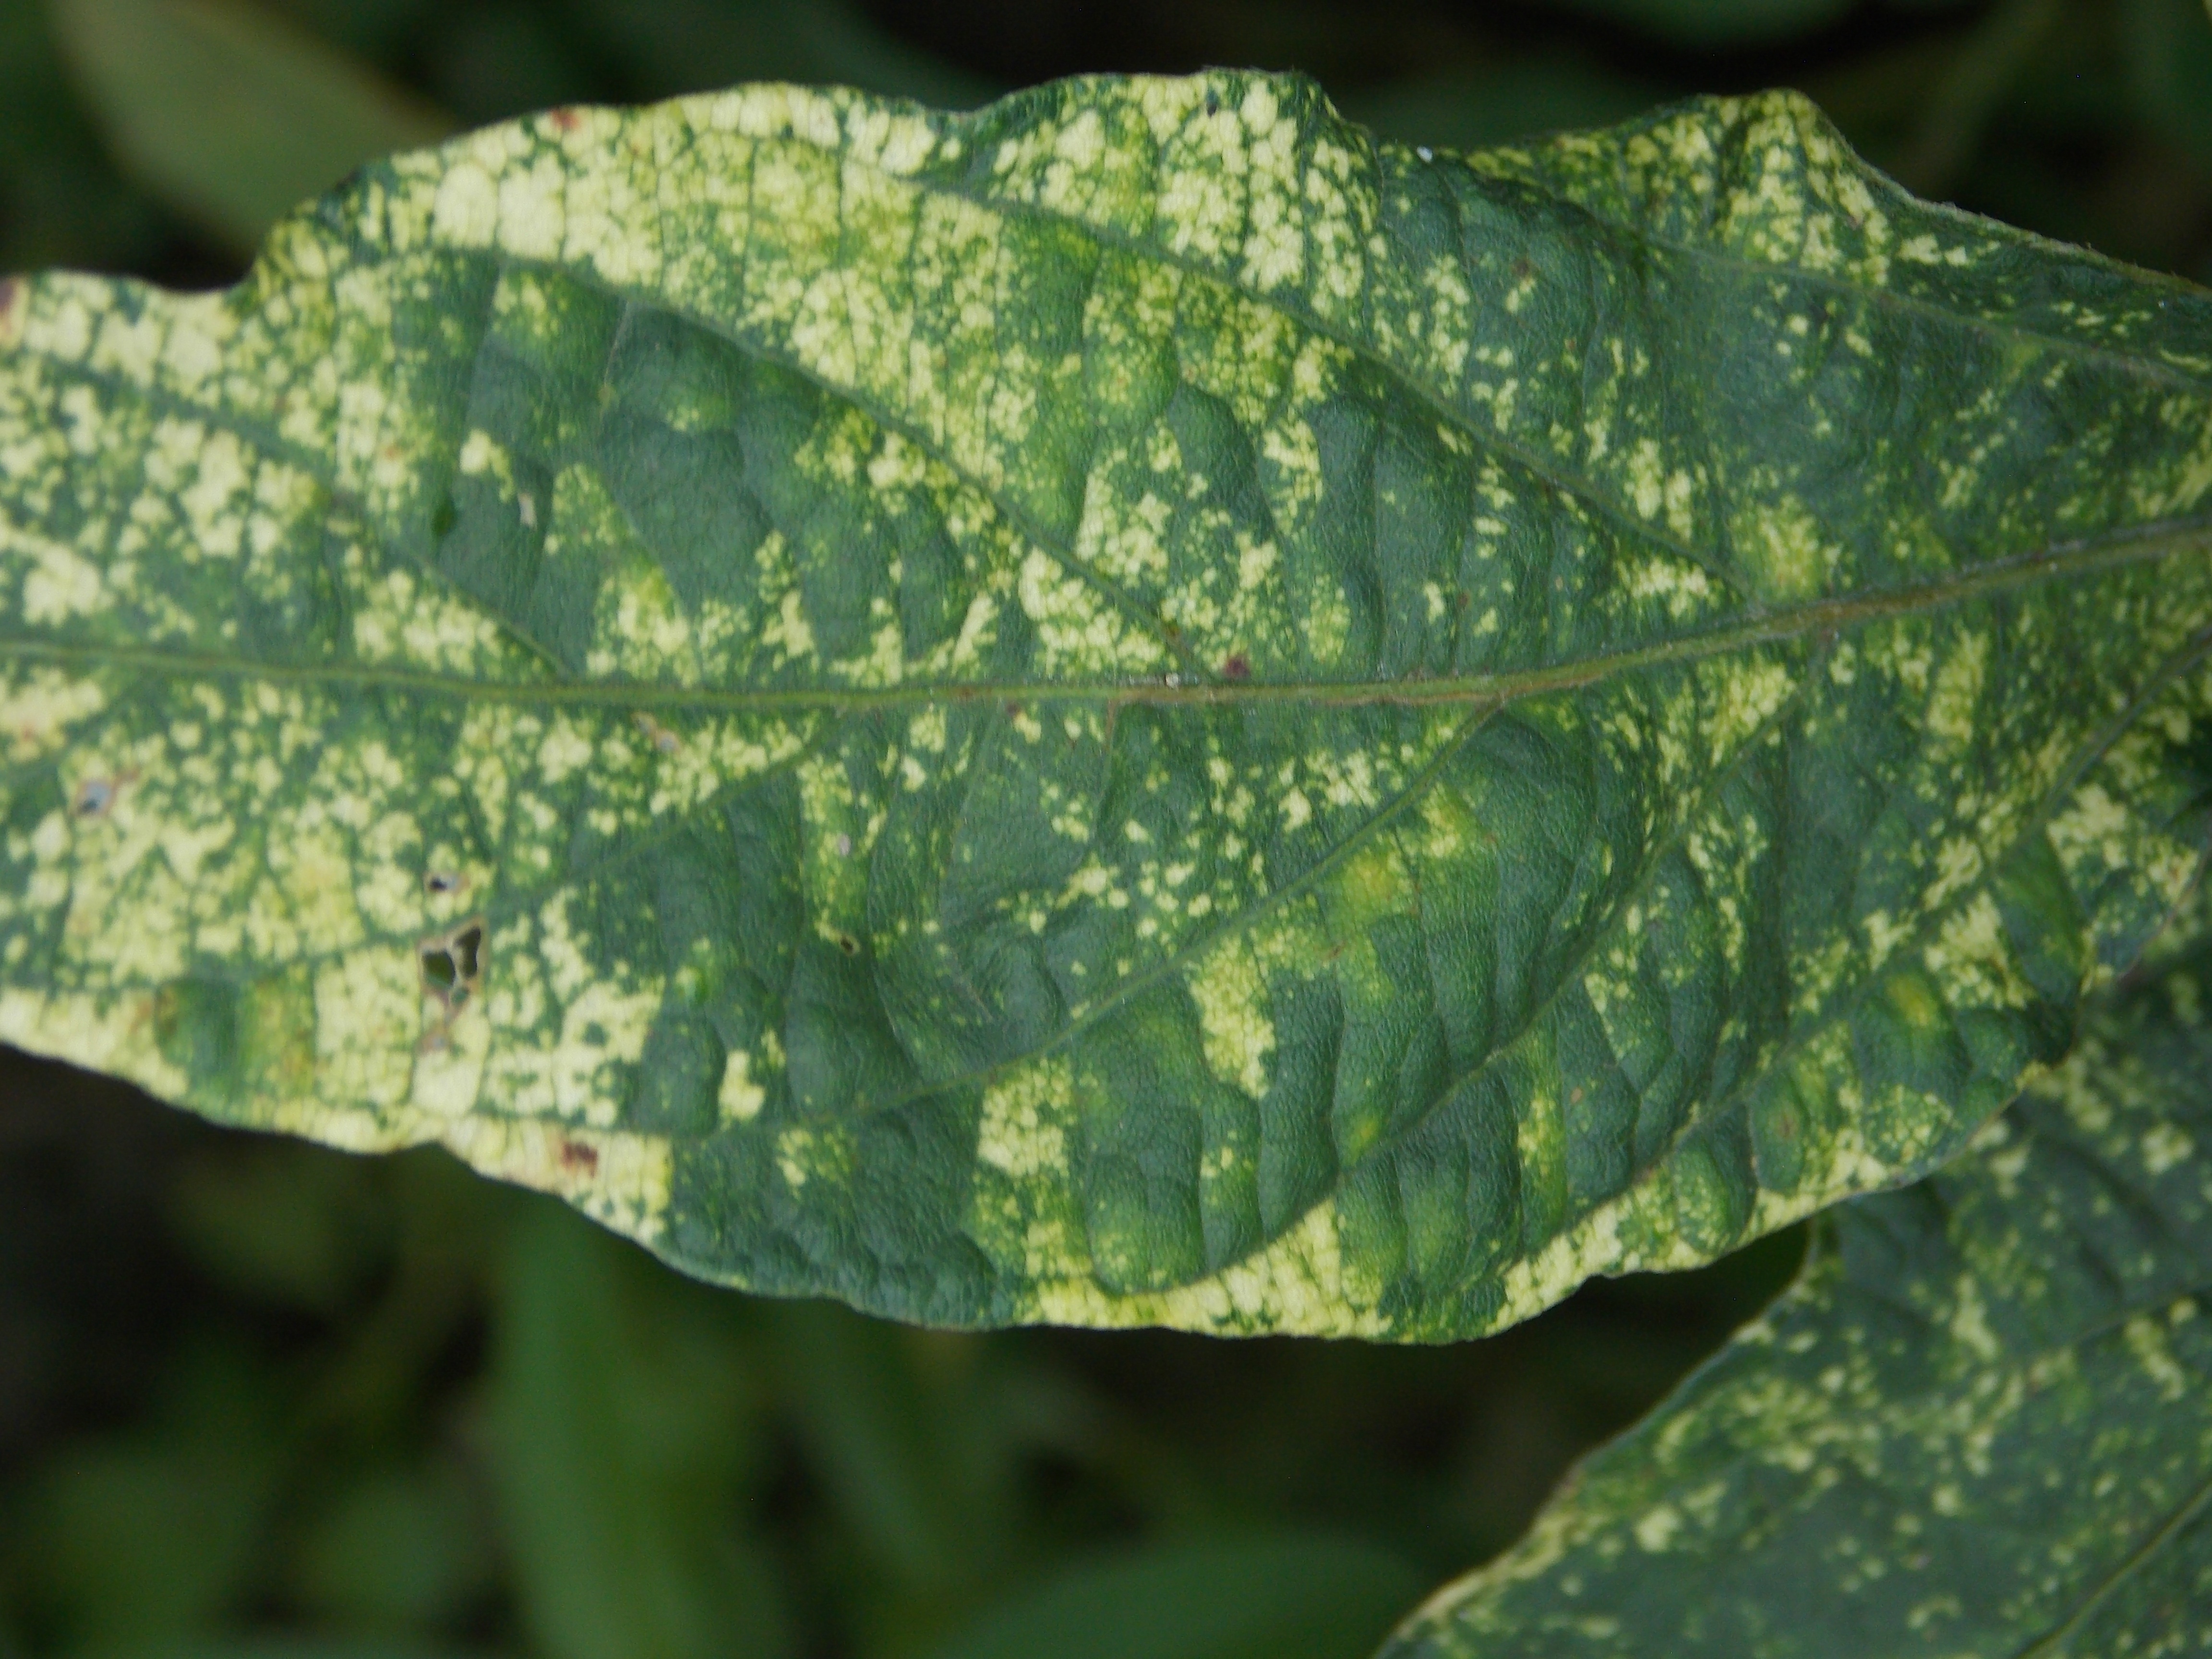
Label: Disease